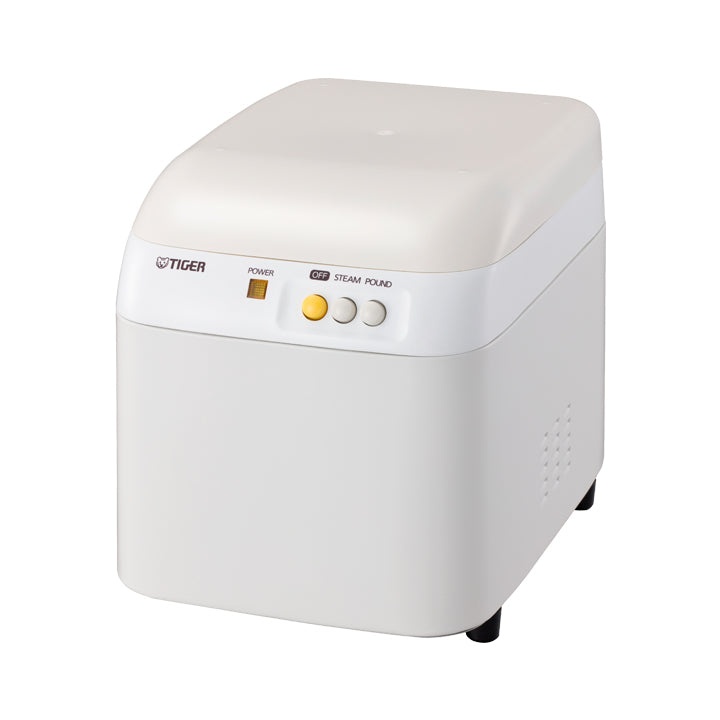
Electric Mochi Makers SMJ-B18U
This electric Tiger mochi (rice cake) maker will conveniently make fresh mochi for you at home. Its simple control panel is easy to operate, so you can create mochi from rice hassel-free. Make a new addition to your table and enjoy delicious rice cook without the manual work. Details: 10 Cups Capacity (Sweet Rice) Dimple non-stick inner container Cookbook included Dimensions (in): W9.8 x D13.9 x H11.2 Dimensions (cm): W25 x D35.3 x H28.5 Color: Milky White (WL) Included Accessories: 2 Impellers (Short-for Mochi, Long-for Miso), Rod, Steam Plate, and Measuring cup. Made in Japan
Brand: Tiger
Category: Home & Garden > Kitchen & Dining > Kitchen Appliances > Mochi Makers